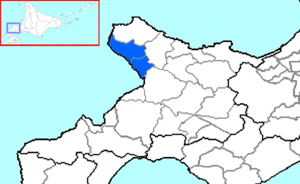
Le district de Furū est un district de la sous-préfecture de Shiribeshi sur l'île de Hokkaidō au Japon.